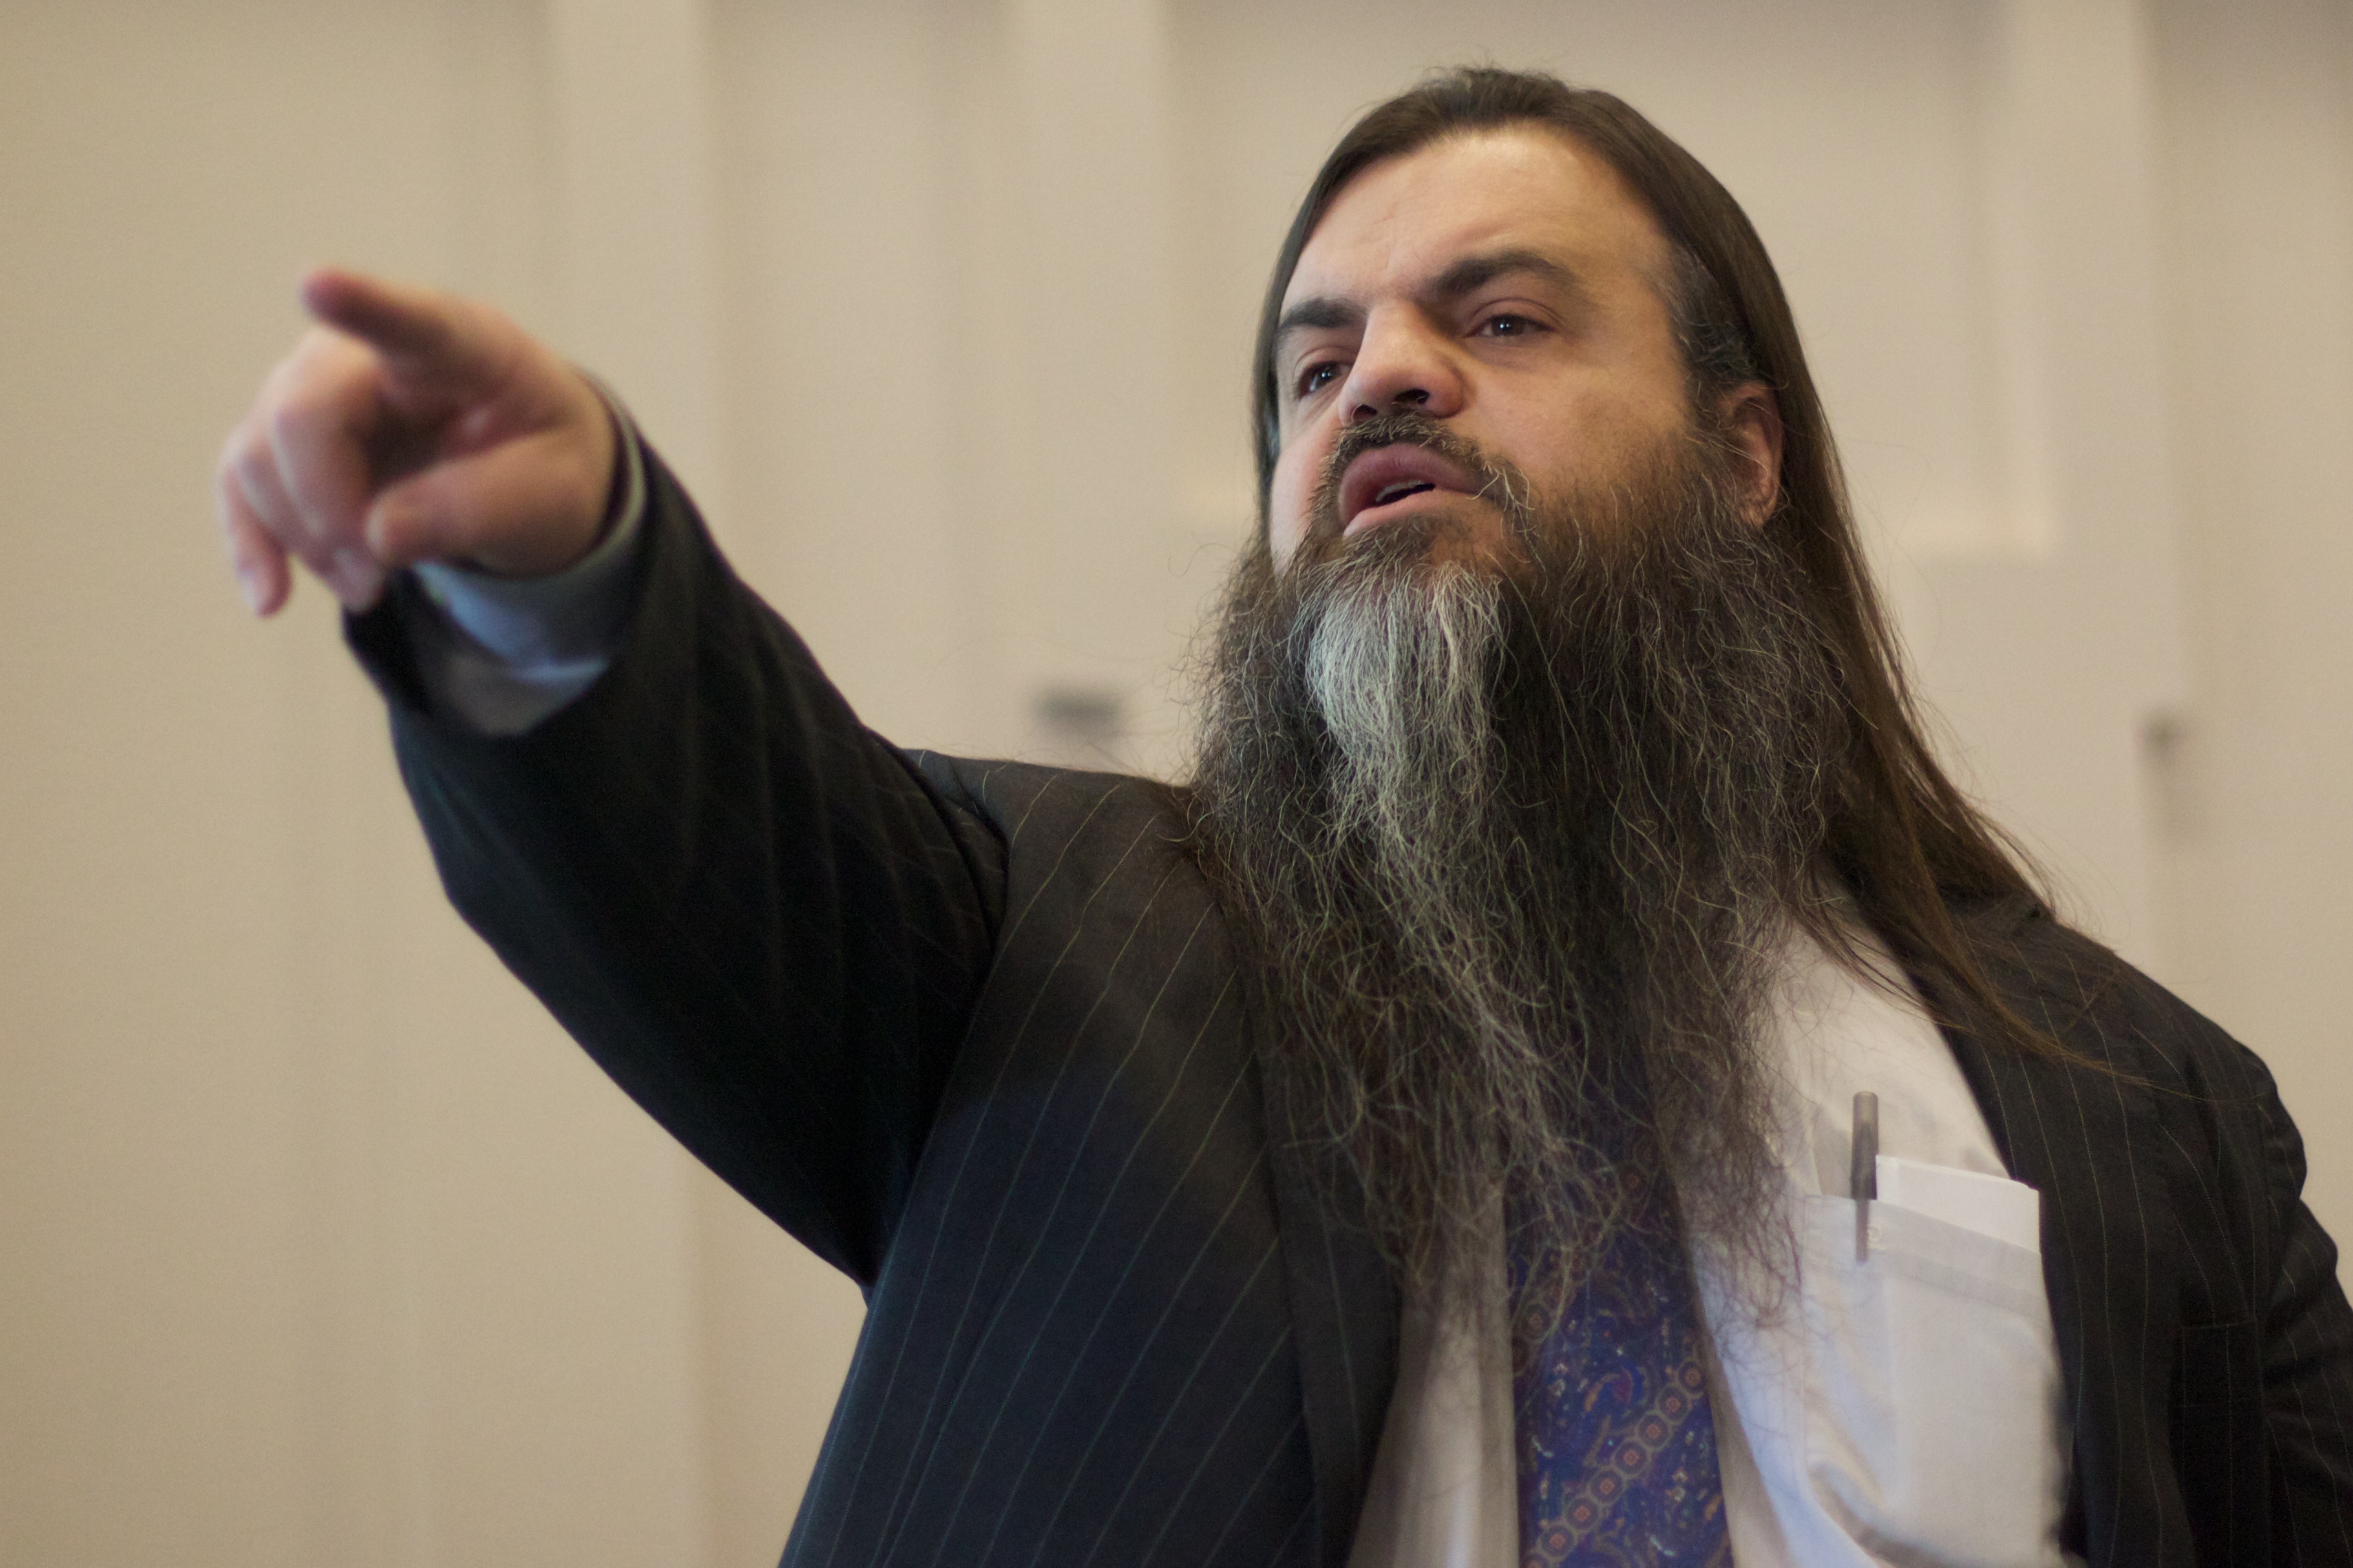
person, hair, hairstyle, beard, facial hair